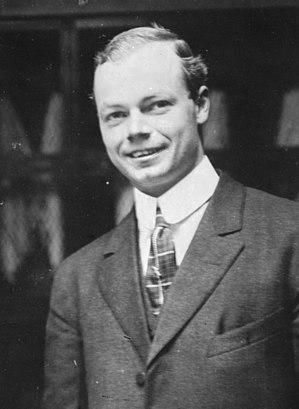
Charles Meldreum Daniels est un nageur américain spécialiste des épreuves de nage libre. Aux Jeux olympiques d'été de 1904, à Saint Louis, il remporte trois médailles d'or, une d'argent et une autre de bronze.